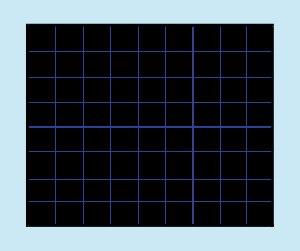
Les mots croisés sont un jeu de lettres connu dans le monde entier. Son but est de retrouver tous les mots d'une grille grâce aux définitions données en annexe. Des définitions sont données pour toutes les lignes et toutes les colonnes de la grille : ainsi les mots de ces deux directions s'entrecroisent, d'où le nom de « mots croisés ».